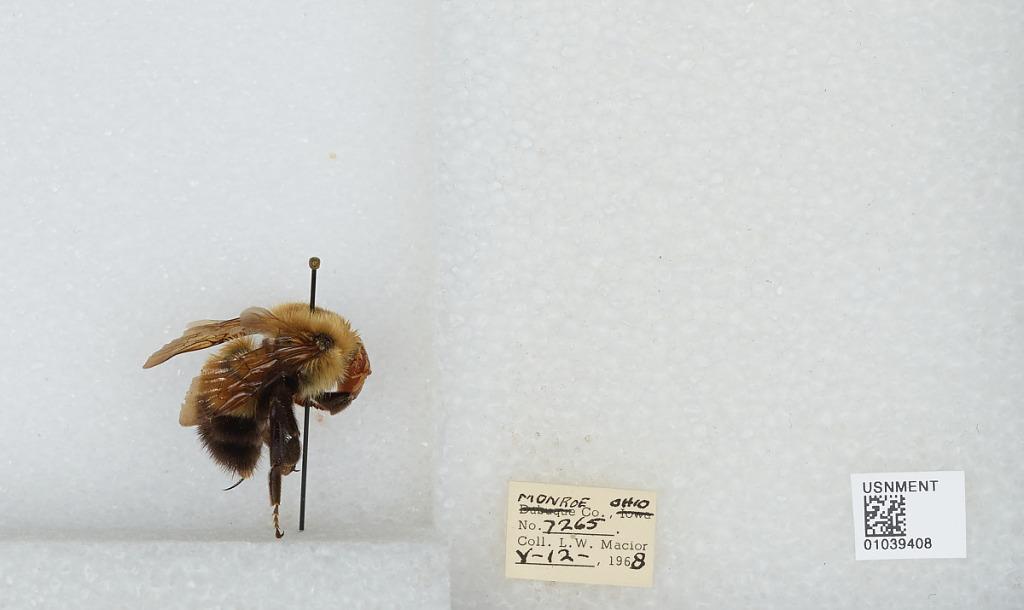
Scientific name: Bombus (Pyrobombus) perplexus Cresson
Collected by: L. Macior
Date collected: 1968-5-12
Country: United States
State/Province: Ohio
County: Monroe
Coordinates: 39.73, -81.08